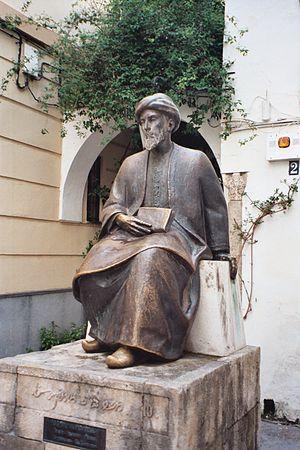
Moshe ben Maïmon, plus couramment connu en français sous le nom de Moïse Maïmonide et mentionné dans la littérature juive sous son acronyme HaRambam, est un rabbin séfarade du XIIᵉ siècle né à Cordoue le 30 mars 1138 et mort à Fostat, le 13 décembre 1204, considéré comme l’une des plus éminentes autorités rabbiniques du Moyen Âge.